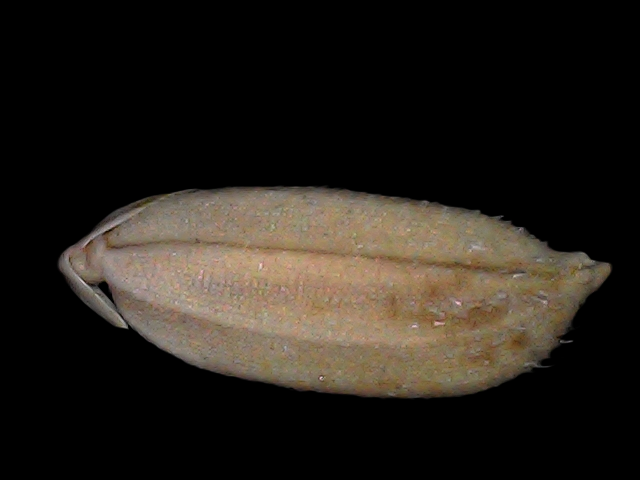
Rice variety: Br22